Laurencekirk railway station

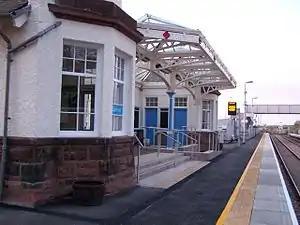
Laurencekirk station after restoration and reopening

Laurencekirk railway station is a railway station serving the communities of Laurencekirk and The Mearns in Aberdeenshire, Scotland. The station was reopened on 17 May 2009 at a cost of £3 million. It is between Montrose and Stonehaven, on the Dundee to Aberdeen line. There is a crossover at the north end of the station, which can be used to facilitate trains turning back if the line south to Montrose is blocked.